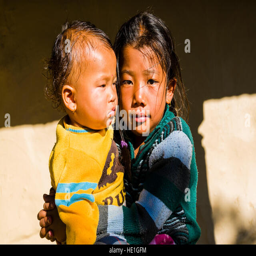
portrait of a little girl , hugging an even younger boy